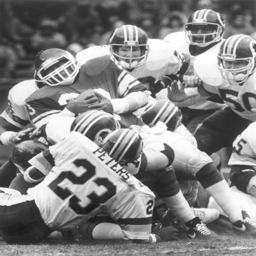
sports team running back american football player is corralled by american football players during a game .